130 Children

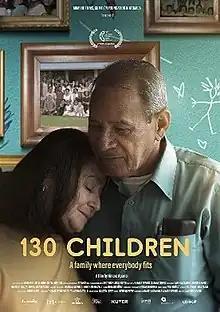
Theatrical release poster

130 Children (Spanish: 130 Hermanos) is a 2022 Chilean-Costa Rican documentary film directed by Ainara Aparici (in her directorial debut) and written by Aparici & Susana Quiroz. It depicts a large family, starting with 7 members and ending with 130, raising 30-40 heart children per generation while the parents grow older.